Full-face diving mask

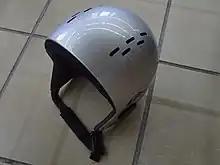
Head protection helmet for use with Ocean Reef full face diving mask

A full-face diving mask is a type of diving mask that seals the whole of the diver's face from the water and contains a mouthpiece, demand valve or constant flow gas supply that provides the diver with breathing gas. The full face mask has several functions: it lets the diver see clearly underwater, it provides the diver's face with some protection from cold and polluted water and from stings, such as from jellyfish or coral. It increases breathing security and provides a space for equipment that lets the diver communicate with the surface support team.